Irmak railway station

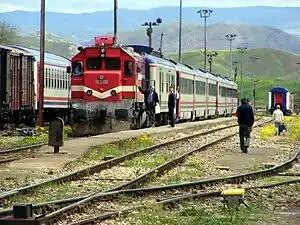
A westbound train at Irmak in 2009.

Irmak station is a railway station in Irmak, Turkey. TCDD Taşımacılık operates three daily intercity trains from Ankara to Kars, Kurtalan, and Tatvan.